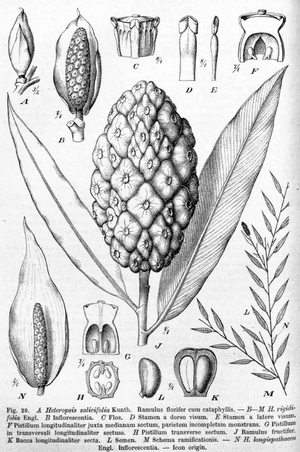
Heteropsis est un genre d'environ 14 espèces de plantes de la famille des Araceae originaire du centre et du sud de l'Amérique tropicale.